Ashok Chavda

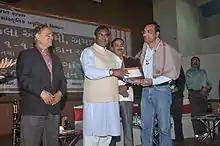
Chavda in Ahmedabad for the Yuva Gaurav Puraskar ceremony (2012)

Ashok Chavda (born 23 August 1978), also known by his pen name Bedil, is a Gujarati poet, writer and critic from Gujarat, India. His anthology of poetry, "Dalkhi Thi Saav Chhutan (2012)," was awarded the Yuva Puraskar by the Sahitya Akademi in 2013. His collection of known writings include "Pagla Talaavma" (2003), "Pagarav Talaavma" (2012), "Tu Kahu Ke Tame" (2012), "Pityo Ashko" (2012), "Shabdoday" (2012), and "Ghazalistan" (2012), which is a translation of Urdu ghazals written by Indian and Pakistani poets. He is also a recipient of the Yuva Gaurav Award (2012) from the Gujarat Sahitya Akademi, and the "Dasi Jivan Award" (2013–14) from the Government of Gujarat. He has appeared in several TV and radio programs on All India Radio and Doordarshan.